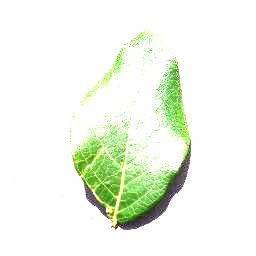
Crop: blueberry
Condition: healthy